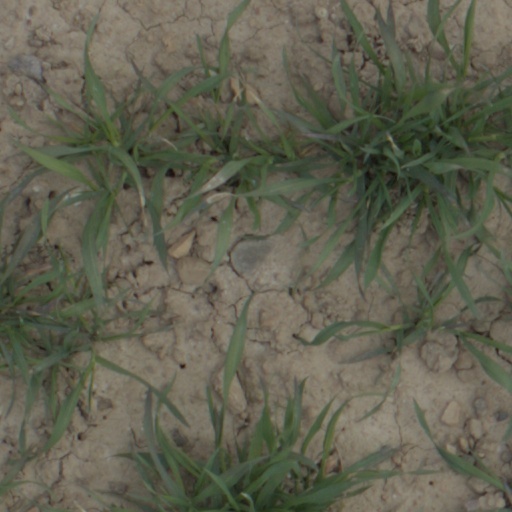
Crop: wheat